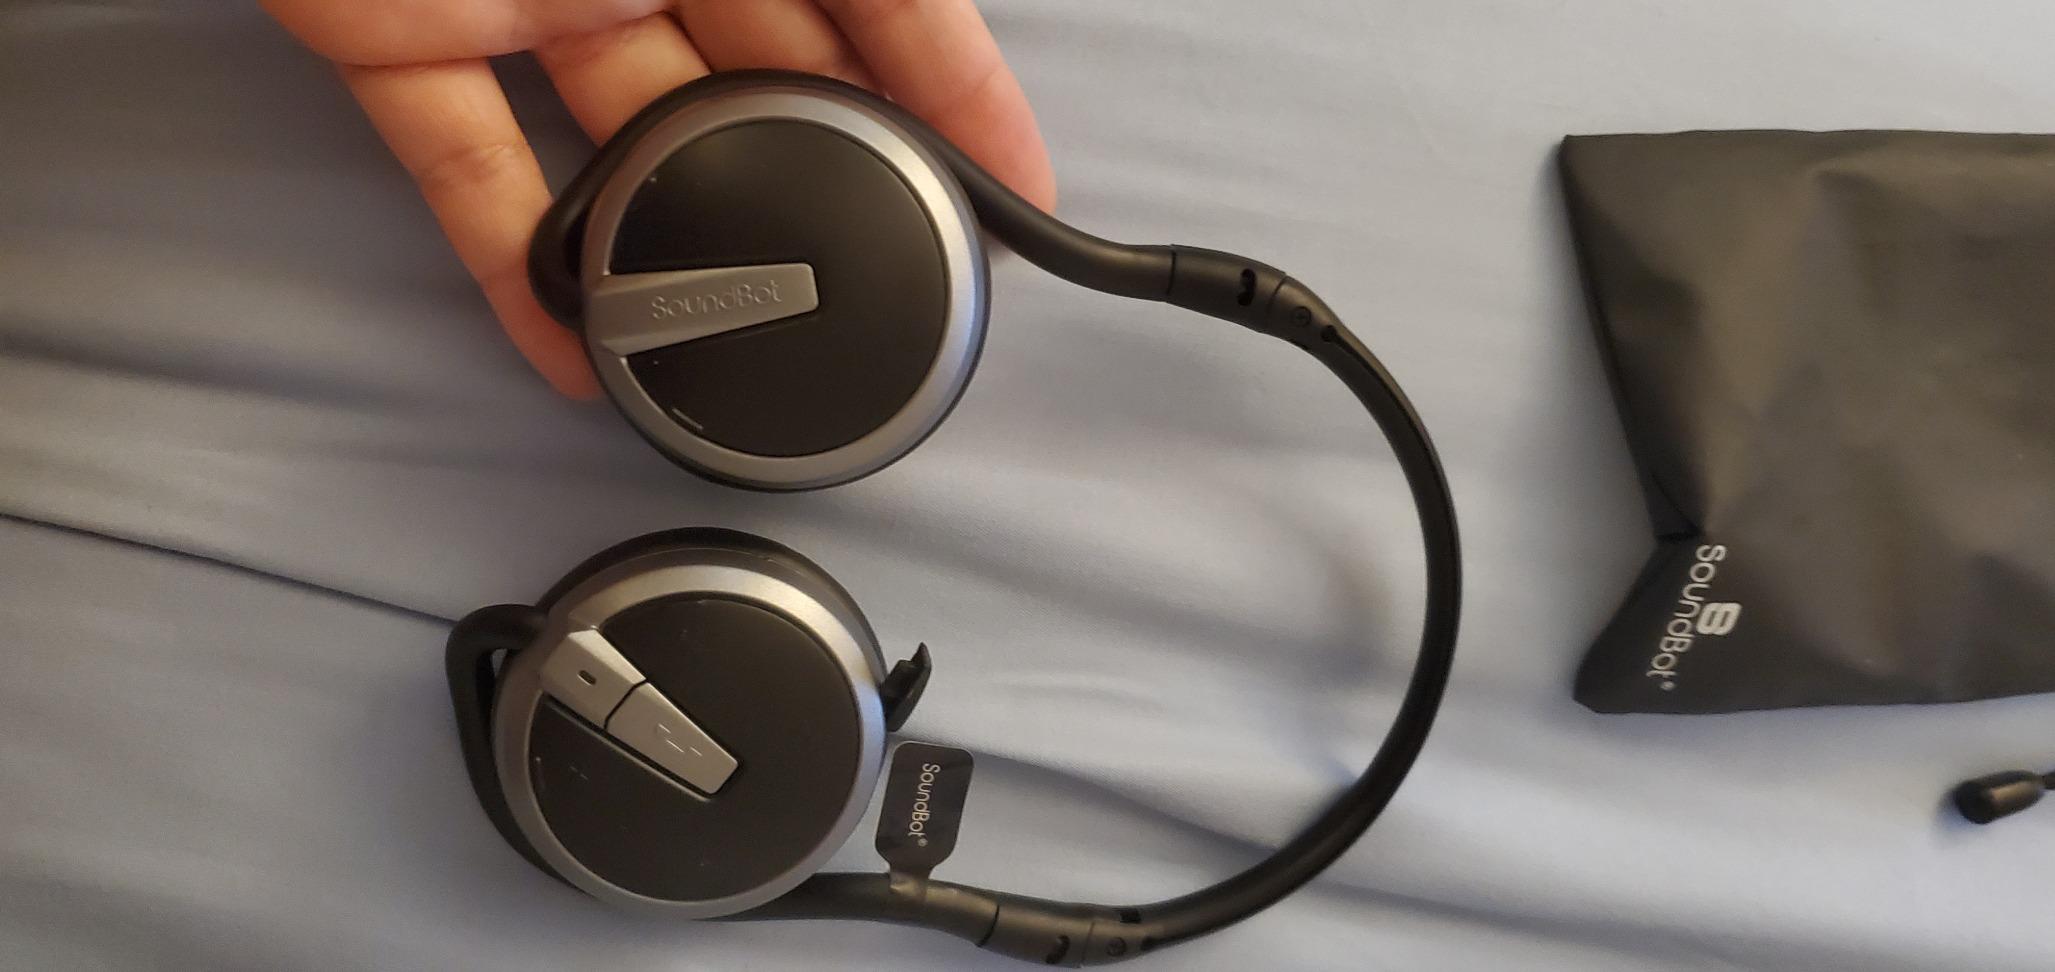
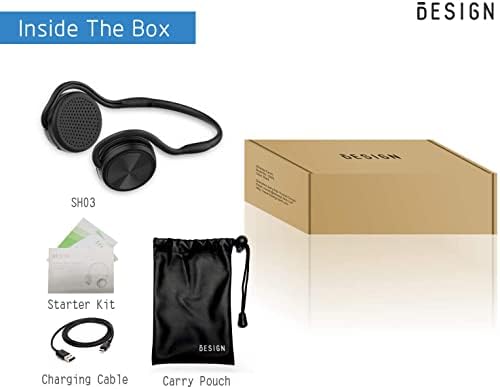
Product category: headphones
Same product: no